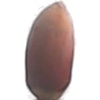
Label: Hazelnut 1